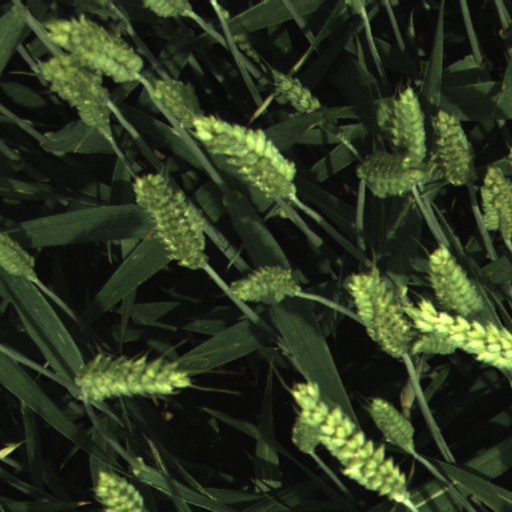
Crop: wheat